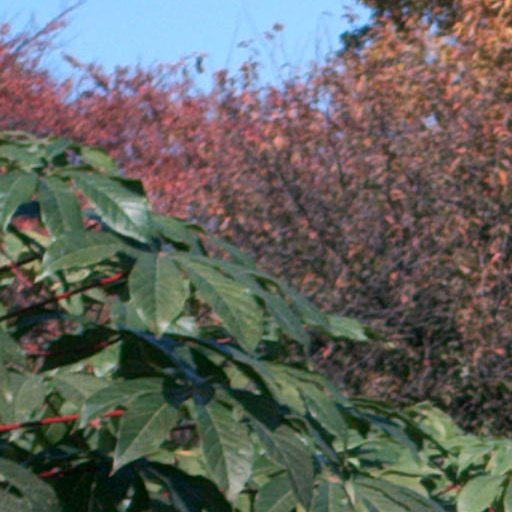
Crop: cassava